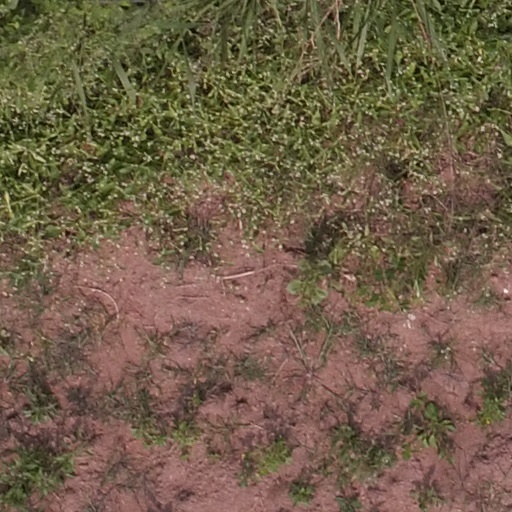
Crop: maize; corn